Shuttle tanker

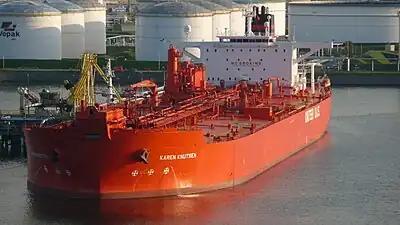
Shuttle tanker "Karen Knutsen" in the 7th Petroleumharbour in the port of Rotterdam.

A shuttle tanker is a ship designed for oil transport from an off-shore oil field as an alternative to constructing oil pipelines. It is equipped with off-loading equipment compatible with the oil field in question. This normally consists of a taut hawser arrangement or dynamic positioning to maintain the position relative to the field, an off-loading arrangement of pipes, and redundant safety systems to ensure that the potentially flammable crude oil is handled safely in a harsh environment.